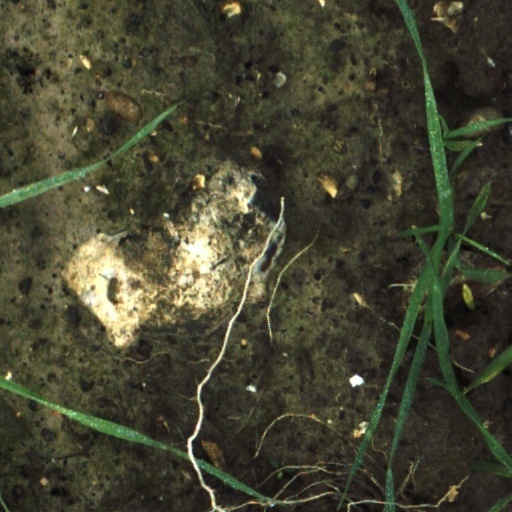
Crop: wheat